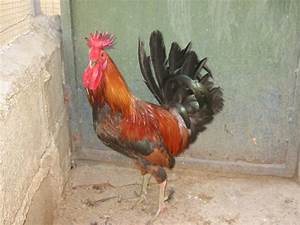
Label: gallina